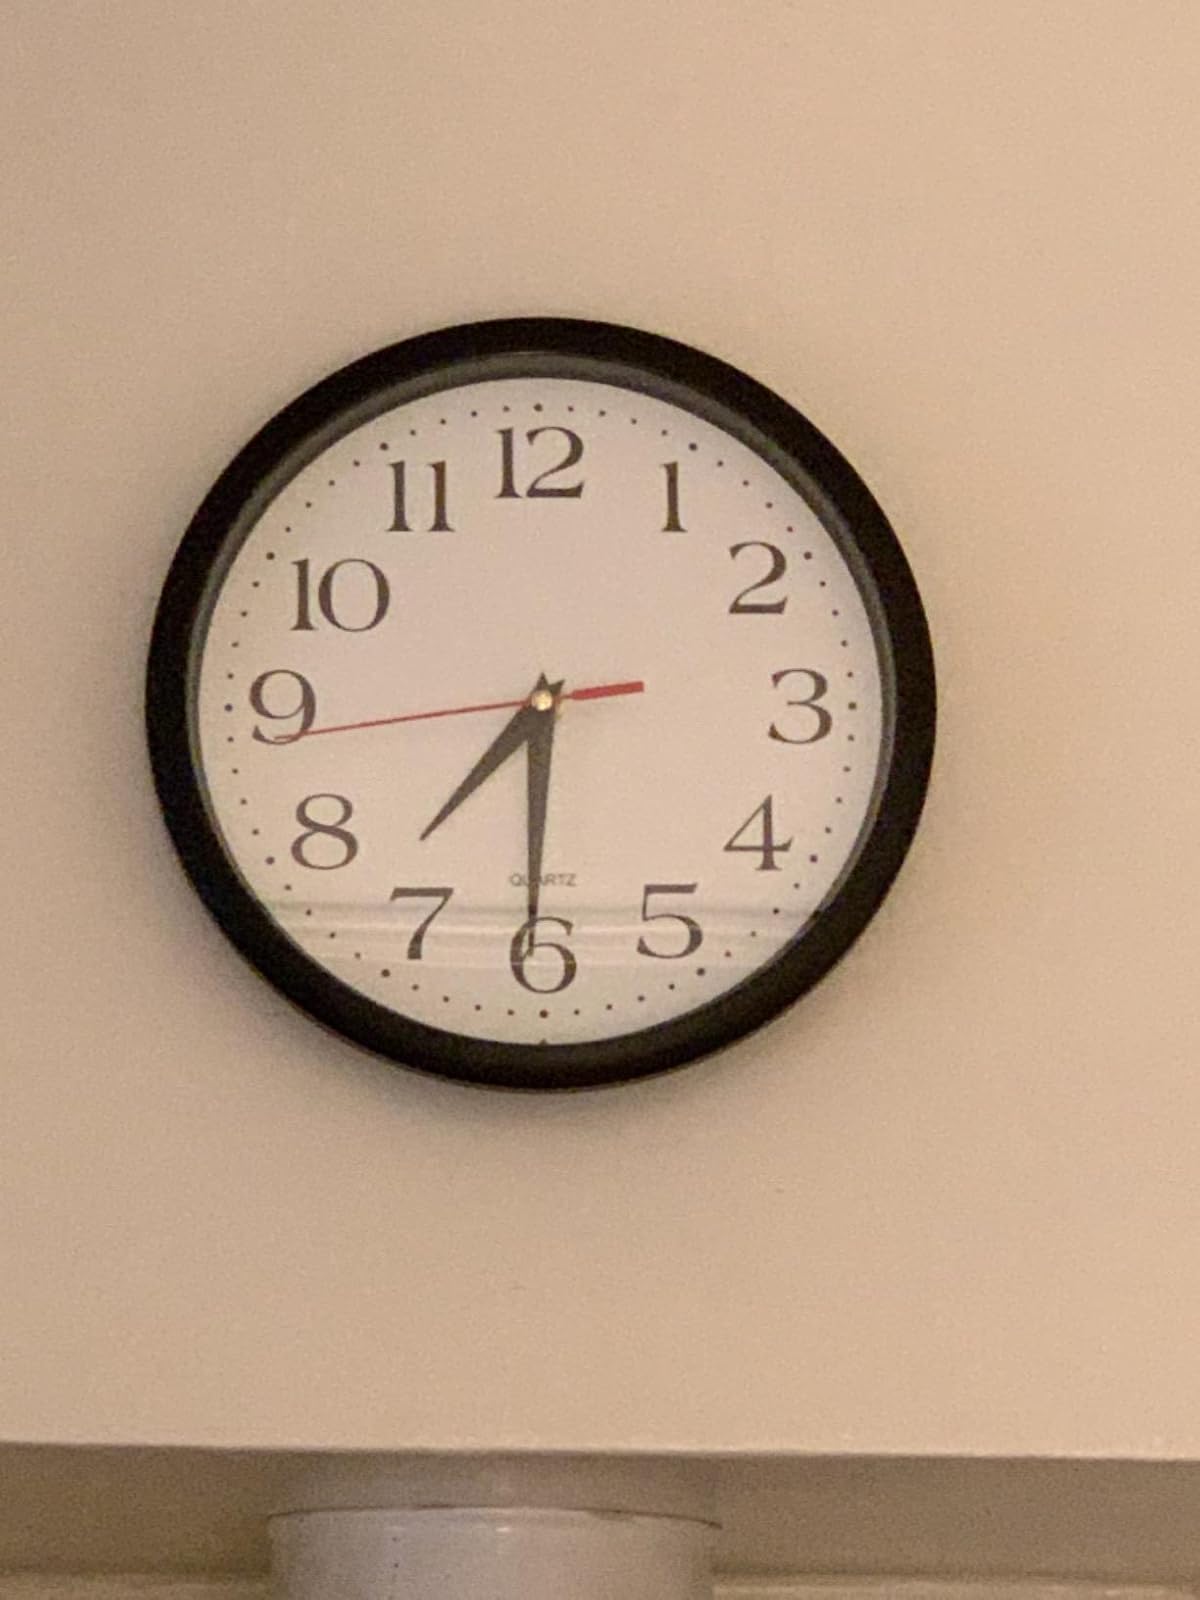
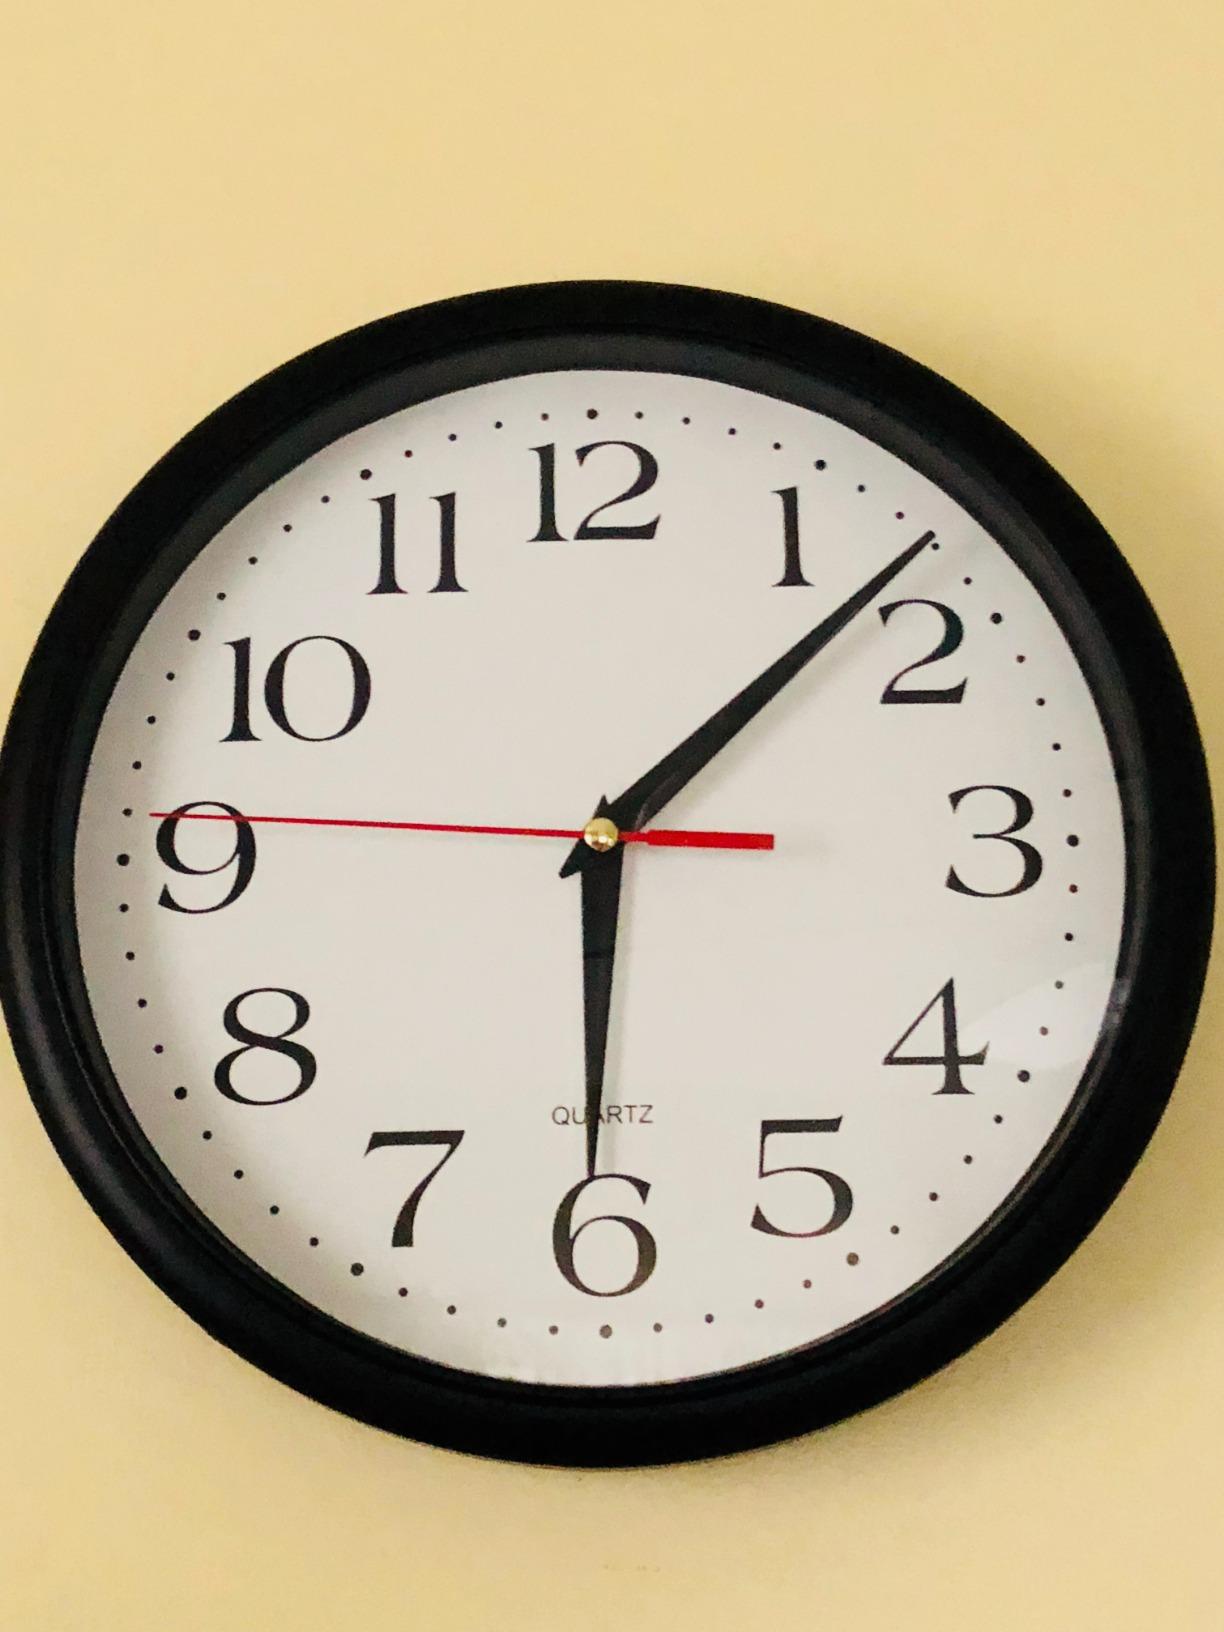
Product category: clock
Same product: yes